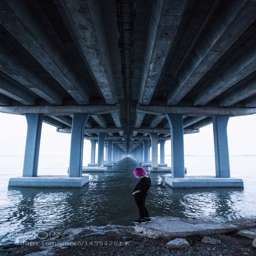
it 's just water under the bridge